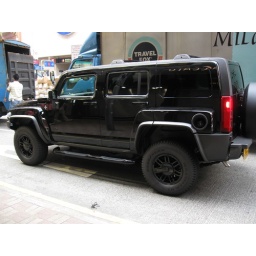
spotted along some narrow road in causeway bay, HK